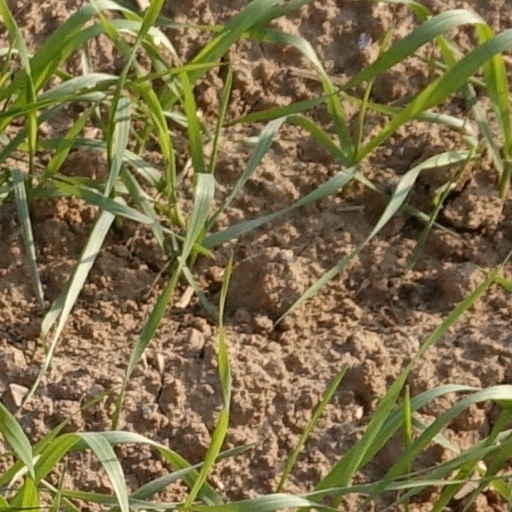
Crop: wheat